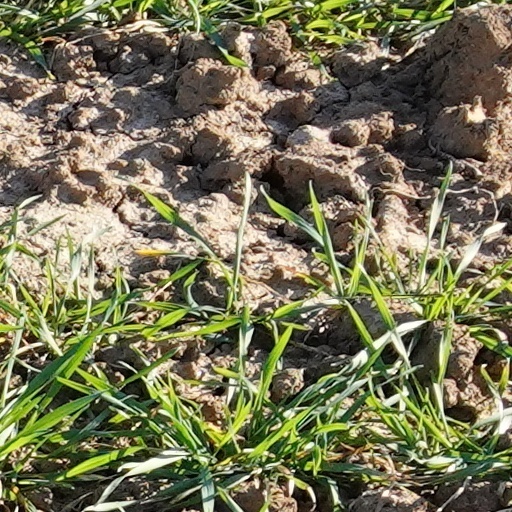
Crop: wheat